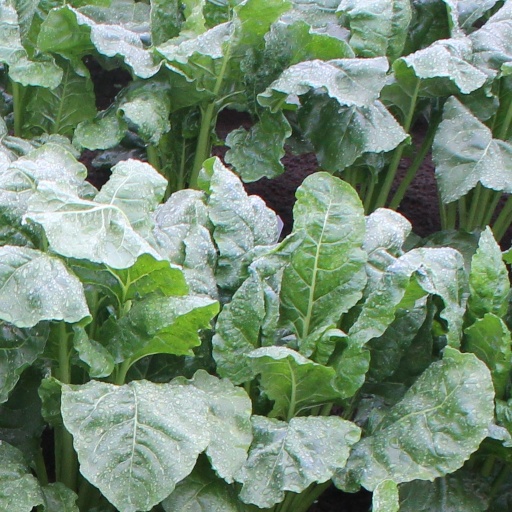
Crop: sugar beet